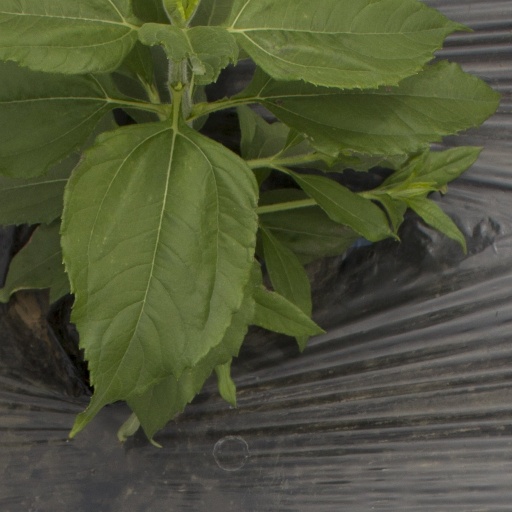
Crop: Jerusalem artichoke